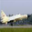
Label: airplane